Peter Lampl

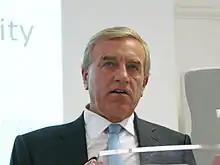
Peter Lampl speaking at Policy Exchange

Peter Lampl, (born 1947), is a British philanthropist. He was the founder and chairman of the Sutton Trust and the Education Endowment Foundation.